Instant noodles

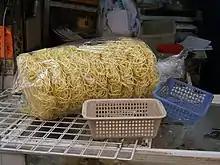
A bag of Chinese pre-fried Yi noodles

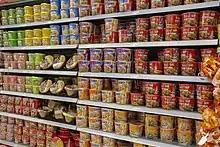
Instant noodles on a shelf

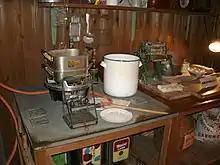
Recreation of Momofuku Ando's workshop, where he created instant noodles; CupNoodles Museum Osaka Ikeda

The history of noodles in China dates back many centuries, and there is evidence that a noodle that is boiled and then fried and served in a soup, similar to Yi noodle, dates to ancient China. According to legend, during the Qing dynasty, a chef put already-cooked egg noodles in to boil. To rescue them, he scooped them out and fried them in hot oil, serving them as a soup. According to the "Journal of Ethnic Foods", early instant noodle packaging was labelled "Yi noodles."